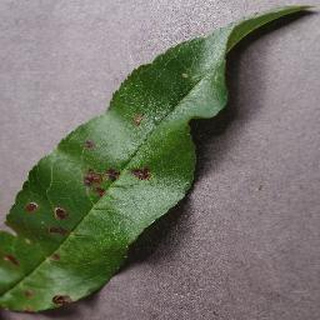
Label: peach_bacterial_spot